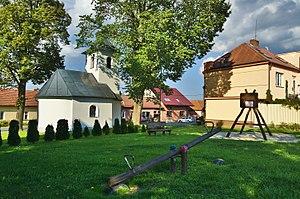
Suchdol est une commune du district de Prostějov, dans la région d'Olomouc, en République tchèque. Sa population s'élevait à 608 habitants en 2018.